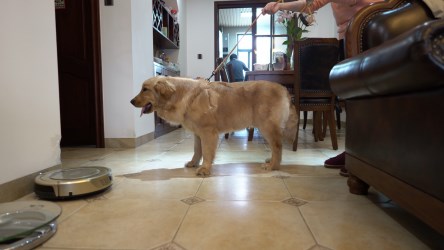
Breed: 5355-n000126-golden_retriever